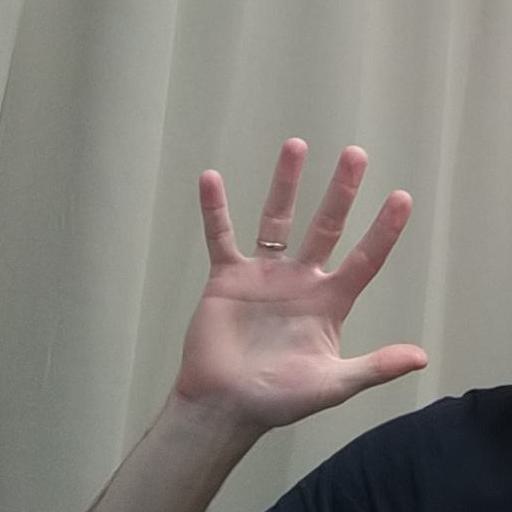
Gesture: palm